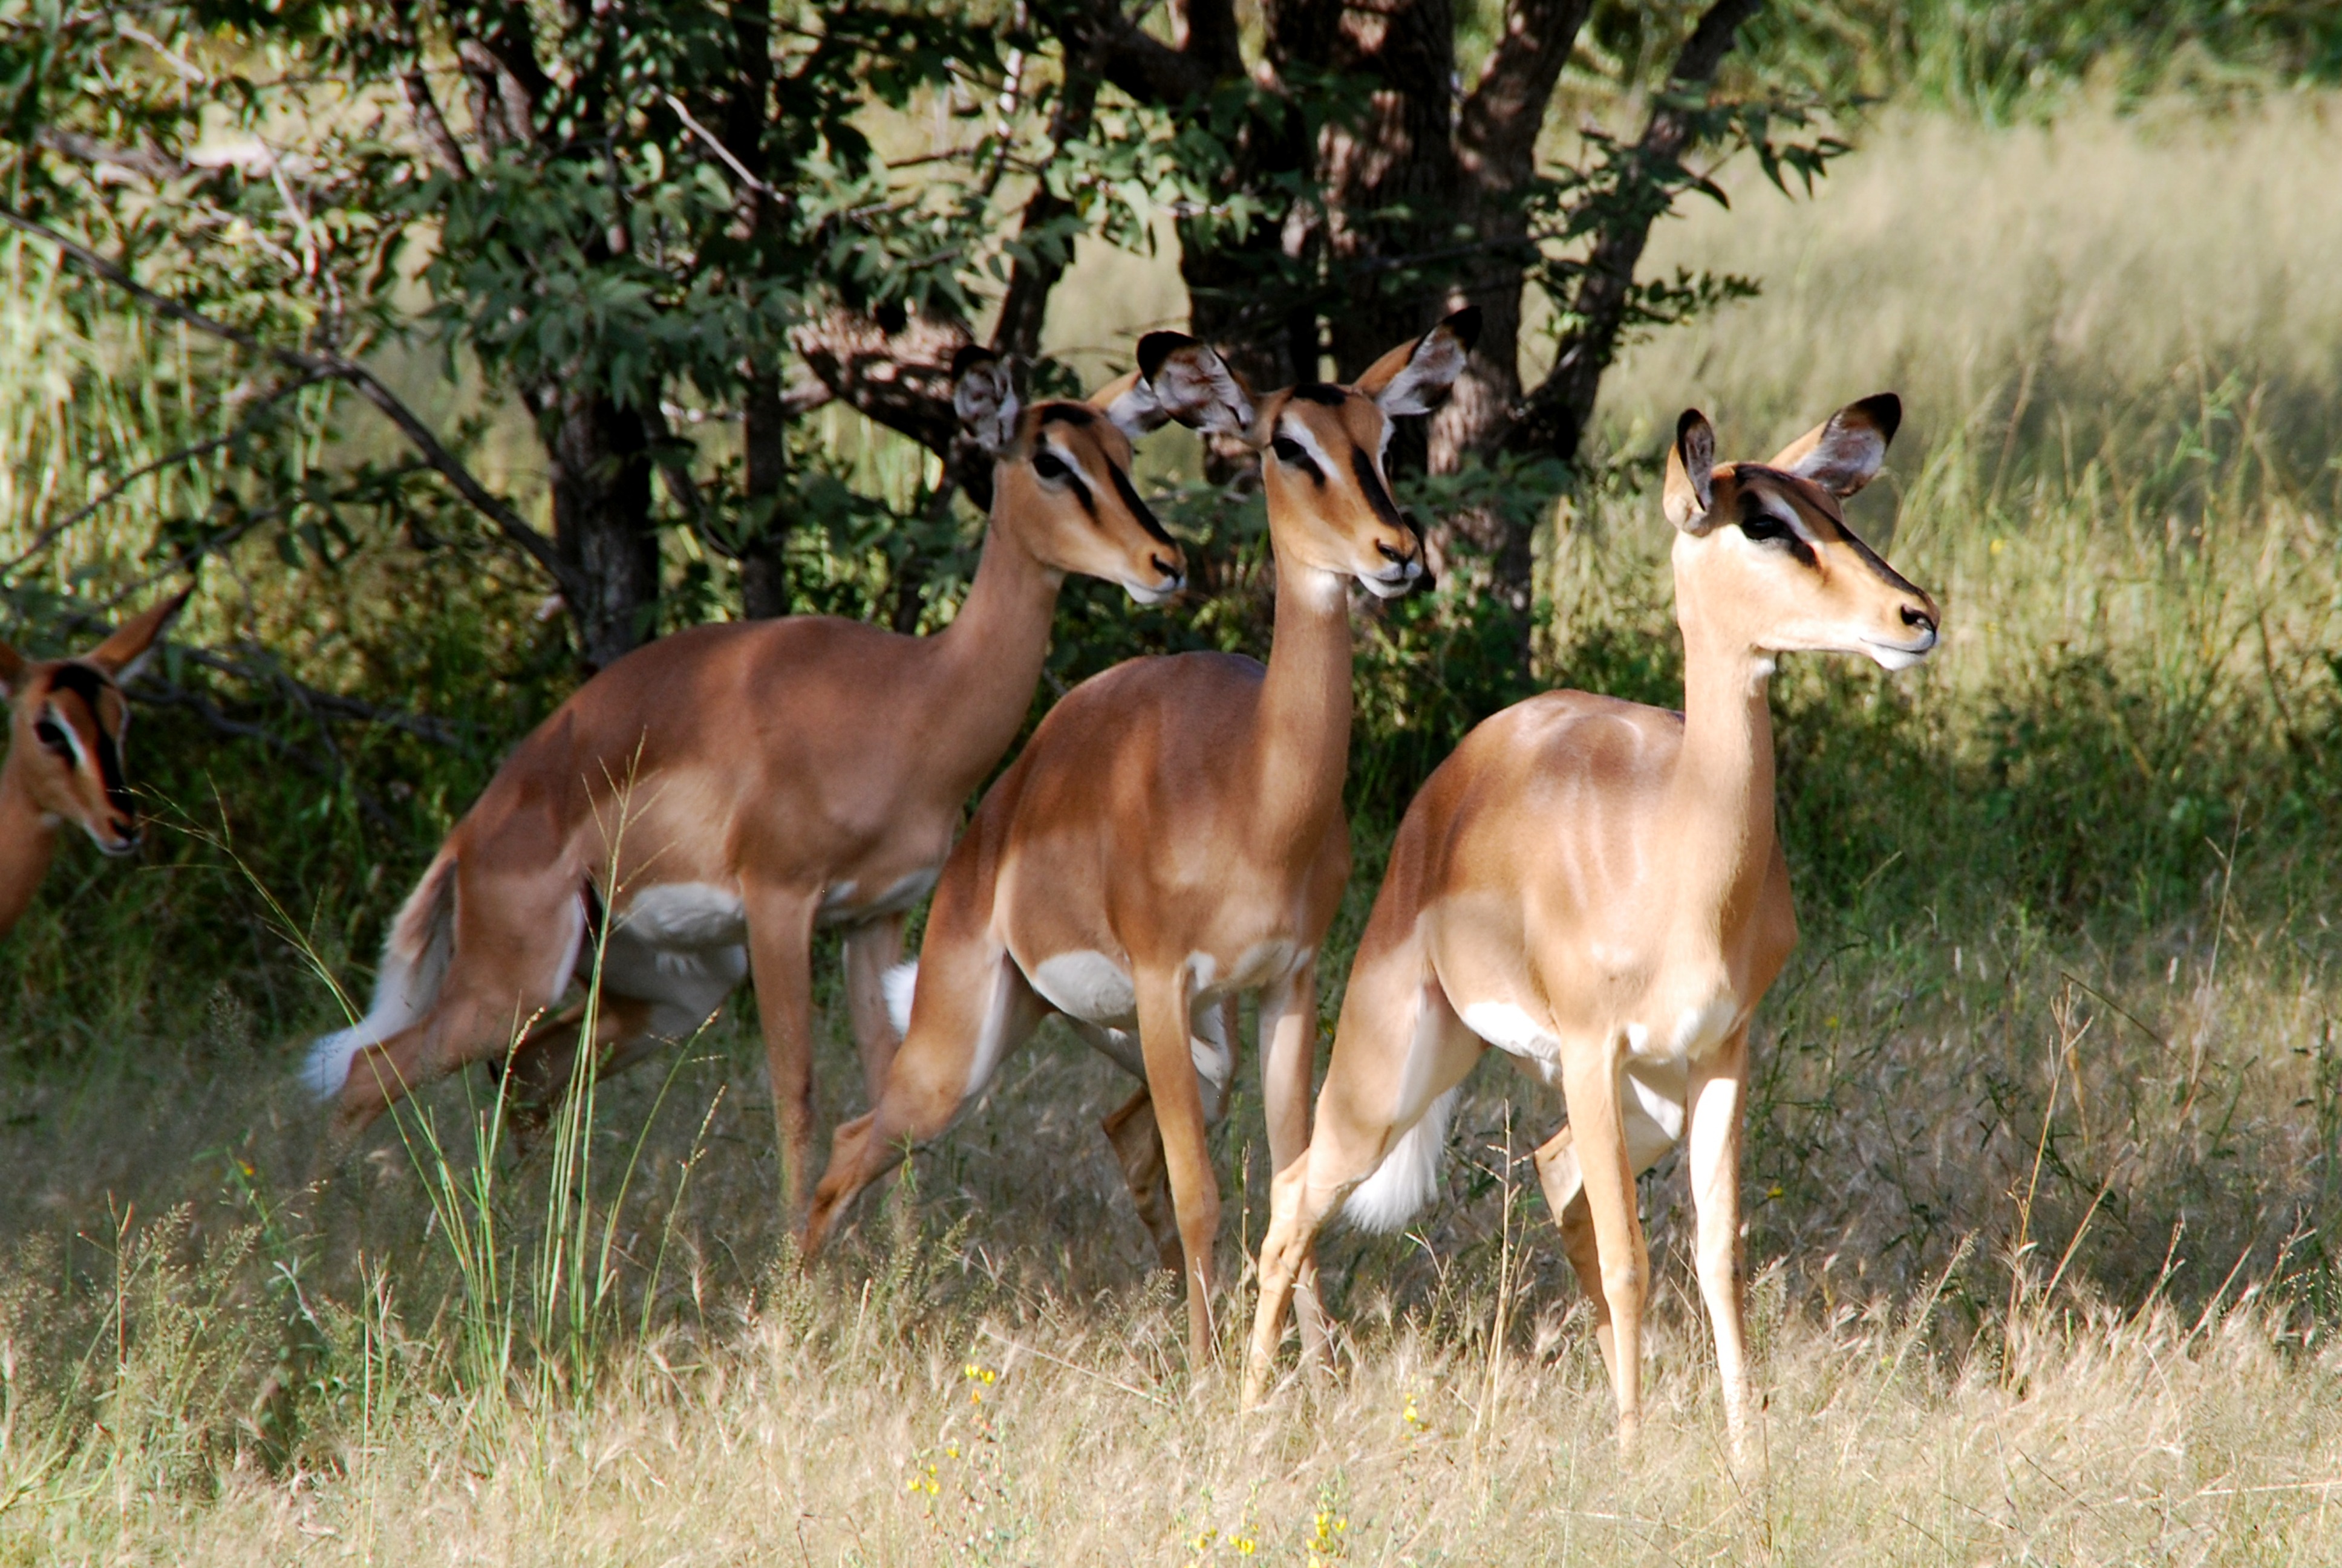
nature, prairie, wildlife, wild, herd, grazing, africa, mammal, fauna, savanna, antelope, gazelle, animals, vertebrate, impala, safari, namibia, white tailed deer, etosha, springbok, pronghorn, hartebeest, pinkelpause